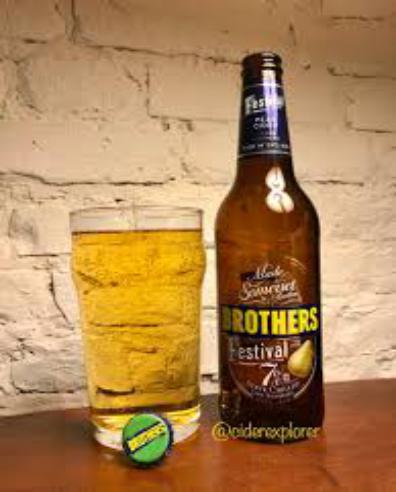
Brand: Brothers Cider
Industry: Food